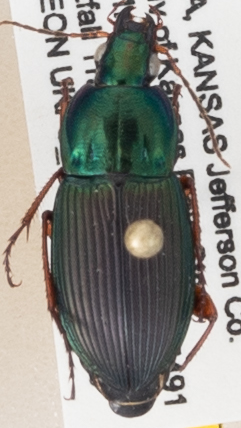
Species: Poecilus lucublandus
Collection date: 2019-07-10
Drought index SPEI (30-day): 0.976
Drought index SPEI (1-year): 1.416
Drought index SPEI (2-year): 0.71